Education Investment Area

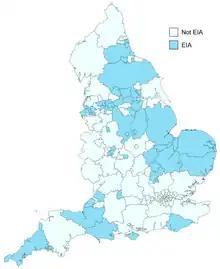
A map of all designated Education Investment Areas as of February 2022

In England, Education Investment Areas (EIAs) are educationally underperforming areas prioritised for extra funding and support by the British government, with the intention of improving standards. They were introduced in 2022 as part of the levelling-up policy of the British government. There are currently 55 Education Investment Areas; 24 of these have been designated as Priority Education Investment Areas, sharing an additional fund of £40 million.